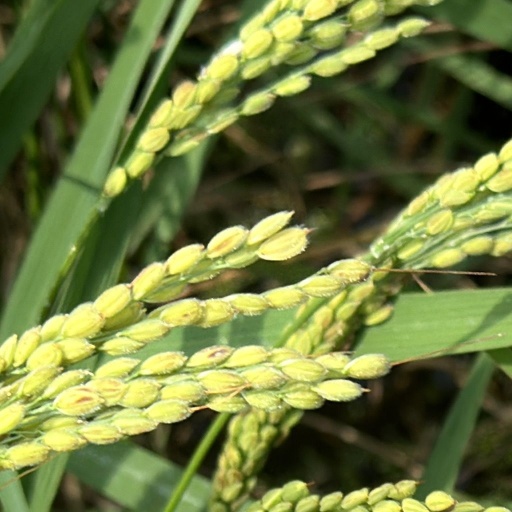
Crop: rice